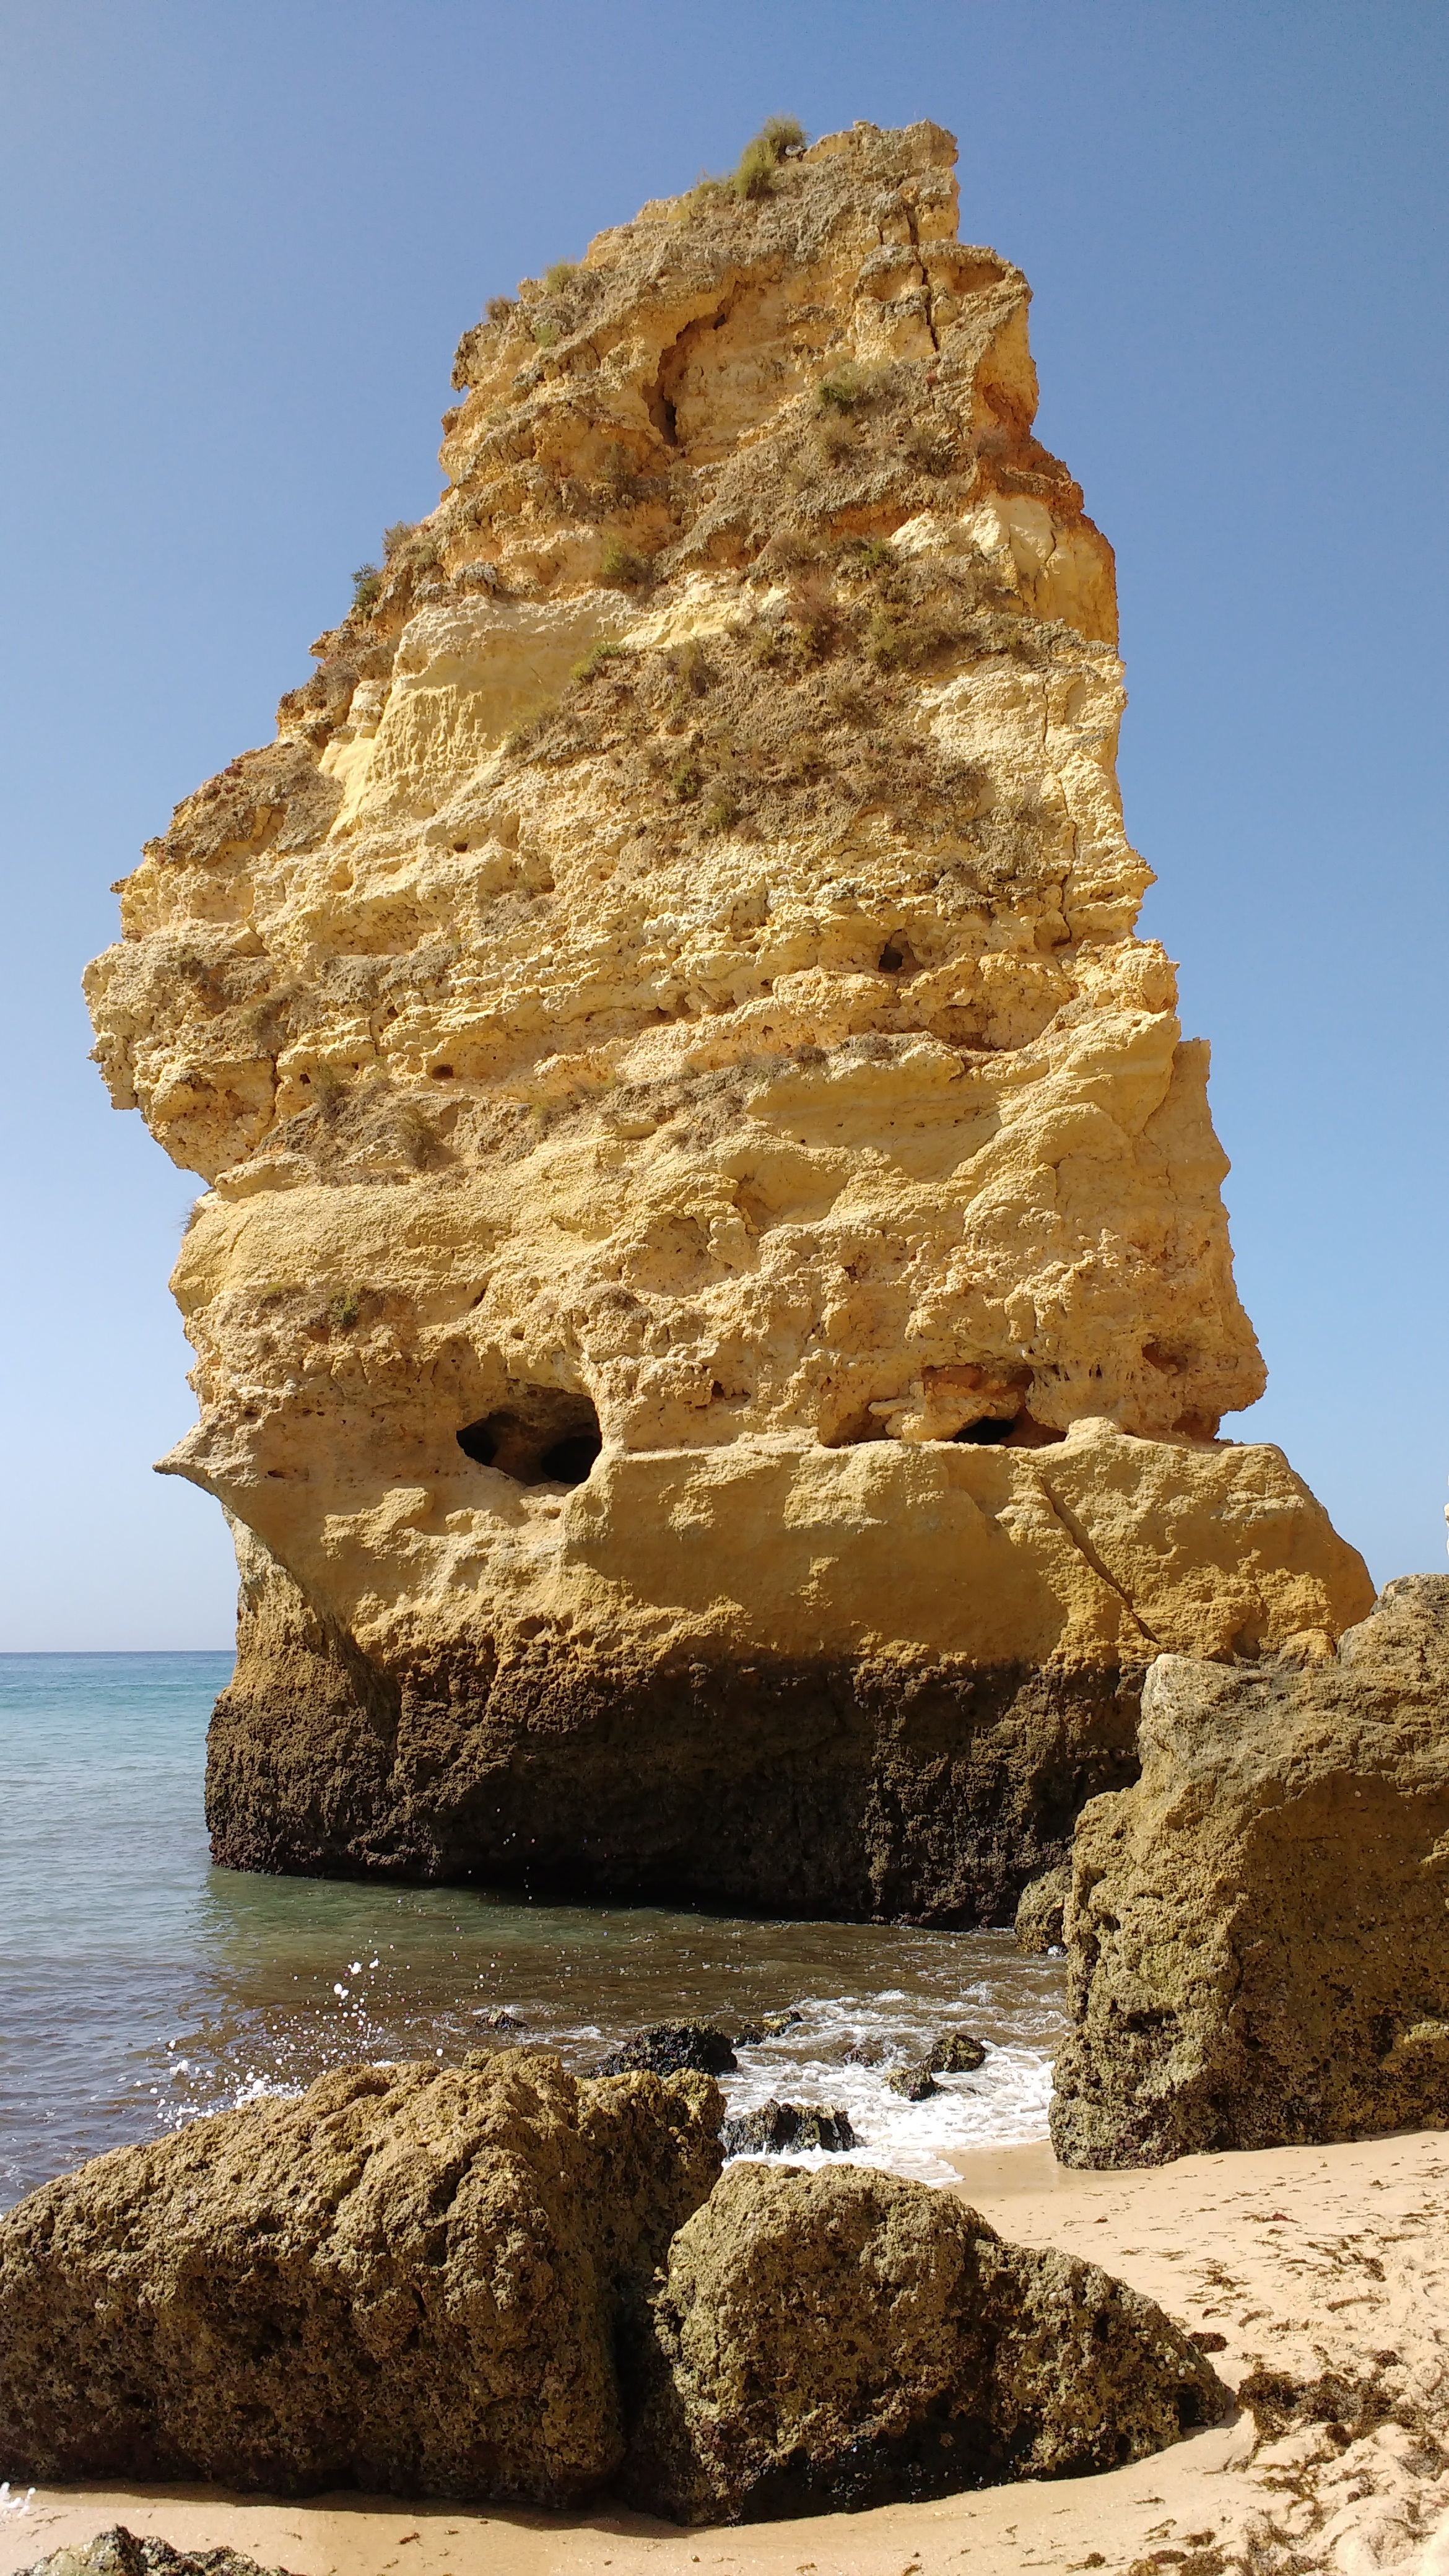
beach, landscape, sea, coast, water, nature, sand, rock, ocean, horizon, sky, formation, cliff, arch, blue, stack, terrain, material, stones, geology, temple, ruins, badlands, boulder, mar, portugal, costa, litoral, cape, wadi, monolith, beira mar, natural arch, ancient history, natural environment